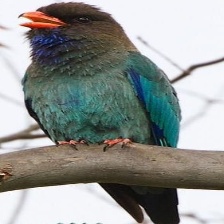
Species: ASIAN DOLLARD BIRD
Scientific name: EURYSTOMUS ORIENTALIS